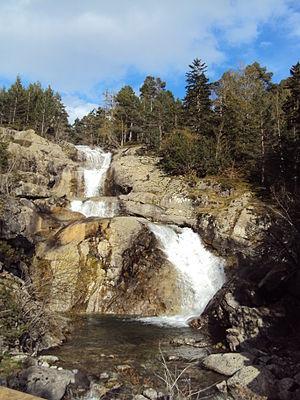
Le parc national d'Aigüestortes et lac Saint-Maurice a été créé en 1955. C'est l'unique parc national espagnol de la communauté autonome de Catalogne.